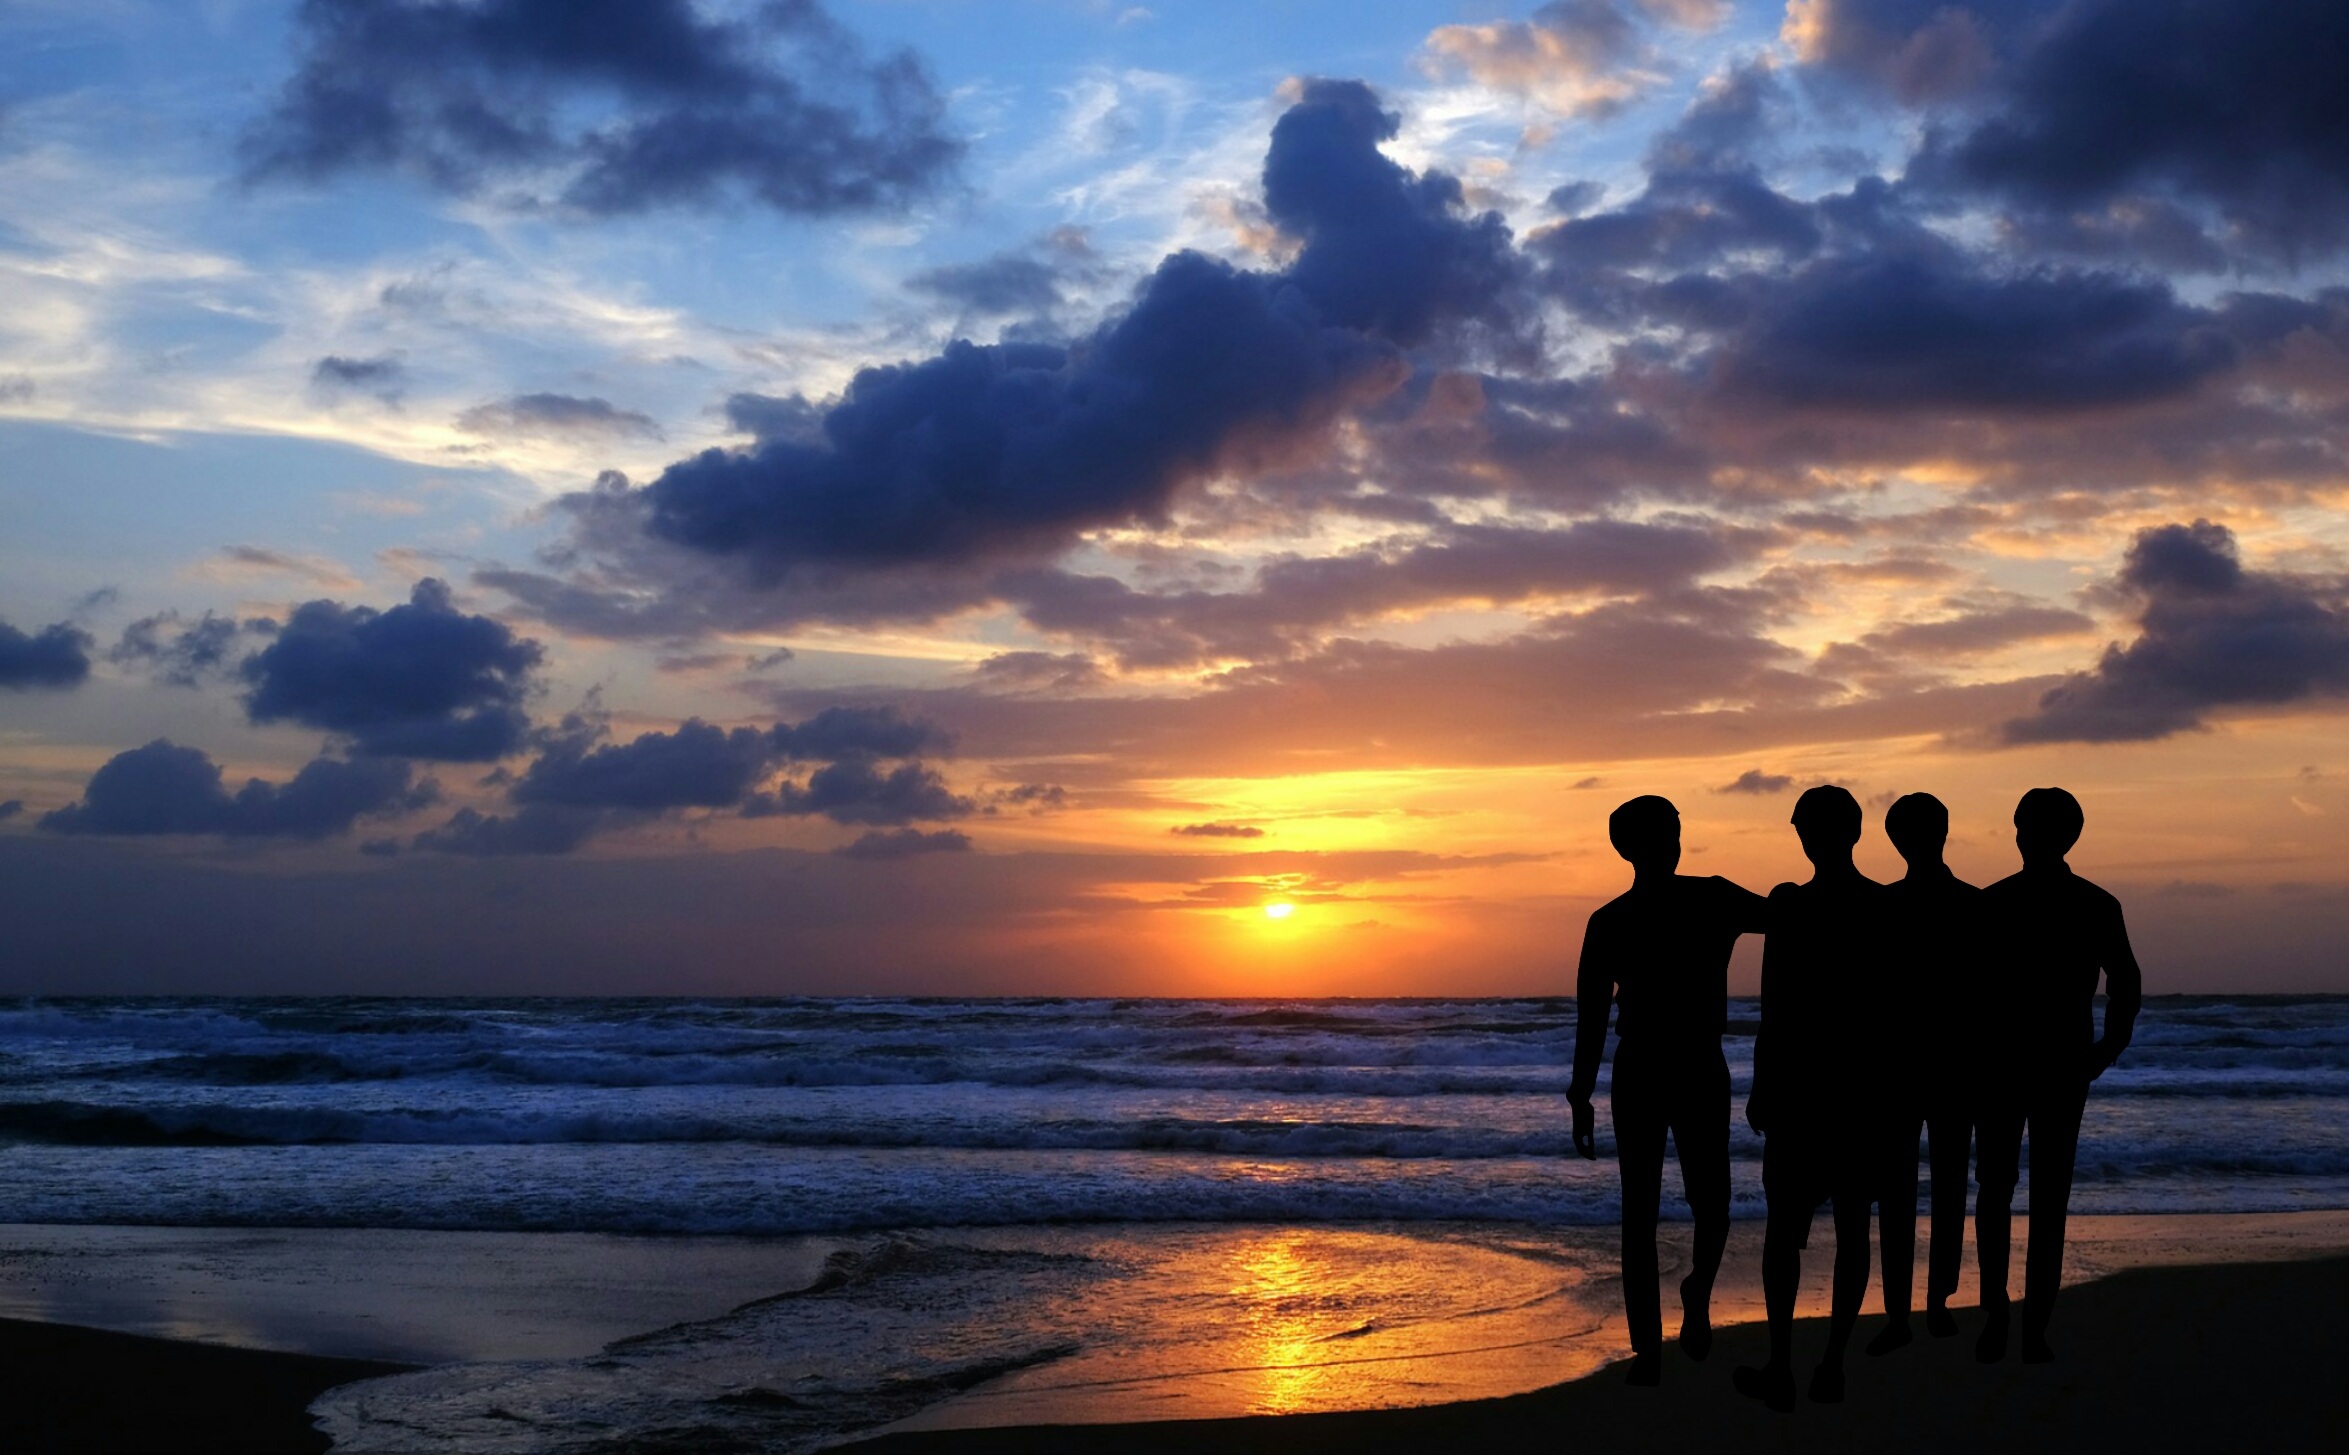
sunset, beach, sun, sand, friends, friendship, vaction, trip, together, sea, sky, ocean, horizon, holiday, calm sea, nature, calm, relax, orange sky, peaceful, setting sun, observe, zen, landscapes, body of water, cloud, sunrise, shore, evening, afterglow, morning, dusk, atmosphere, vacation, sunlight, water, wave, reflection, dawn, coast, computer wallpaper